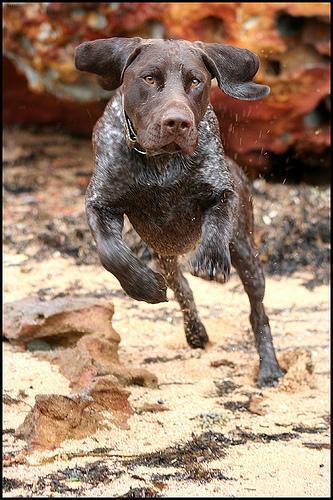
german shorthaired